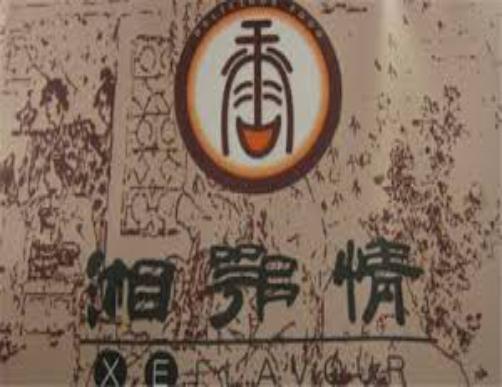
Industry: Food